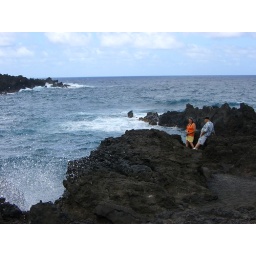
The road to Hana (a drive through the rainforest). Volcanic rock against the blue waters near the black sand beach.